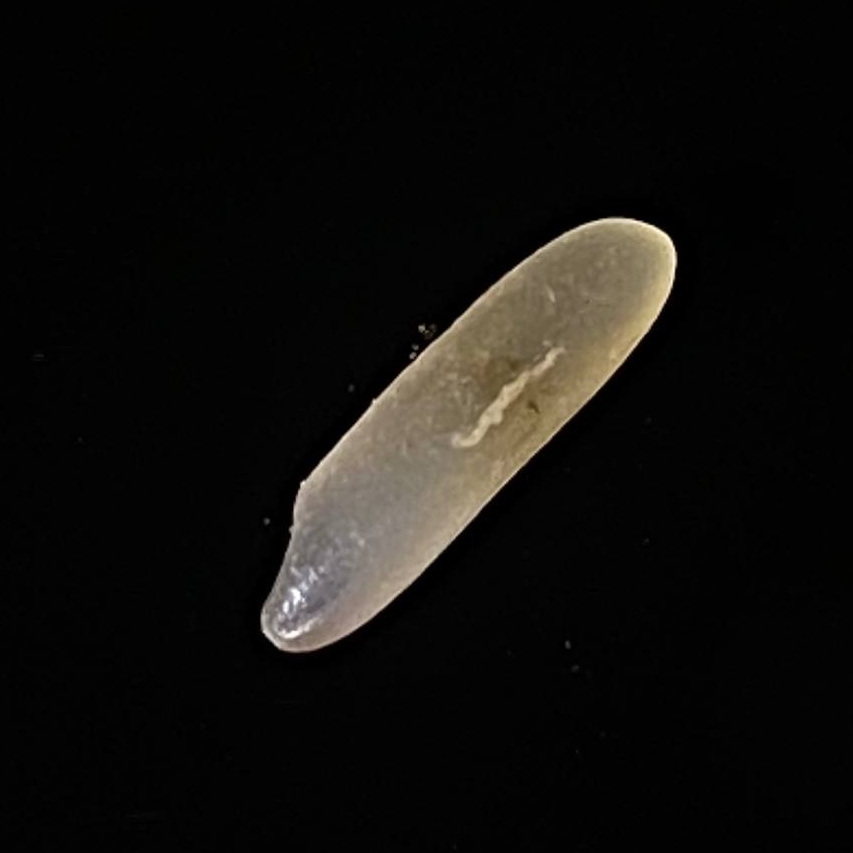
Rice variety: Jirashail